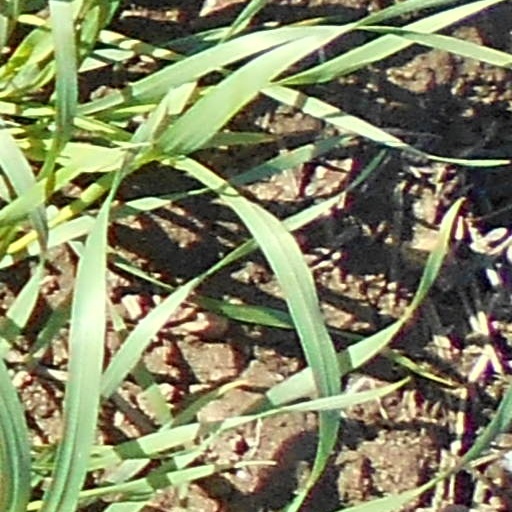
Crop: wheat